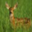
Label: deer